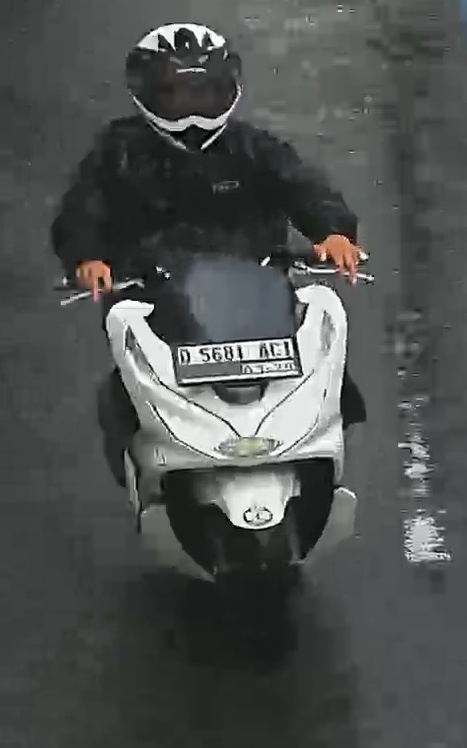
person-with-helmet: 1
person-without-helmet: 0